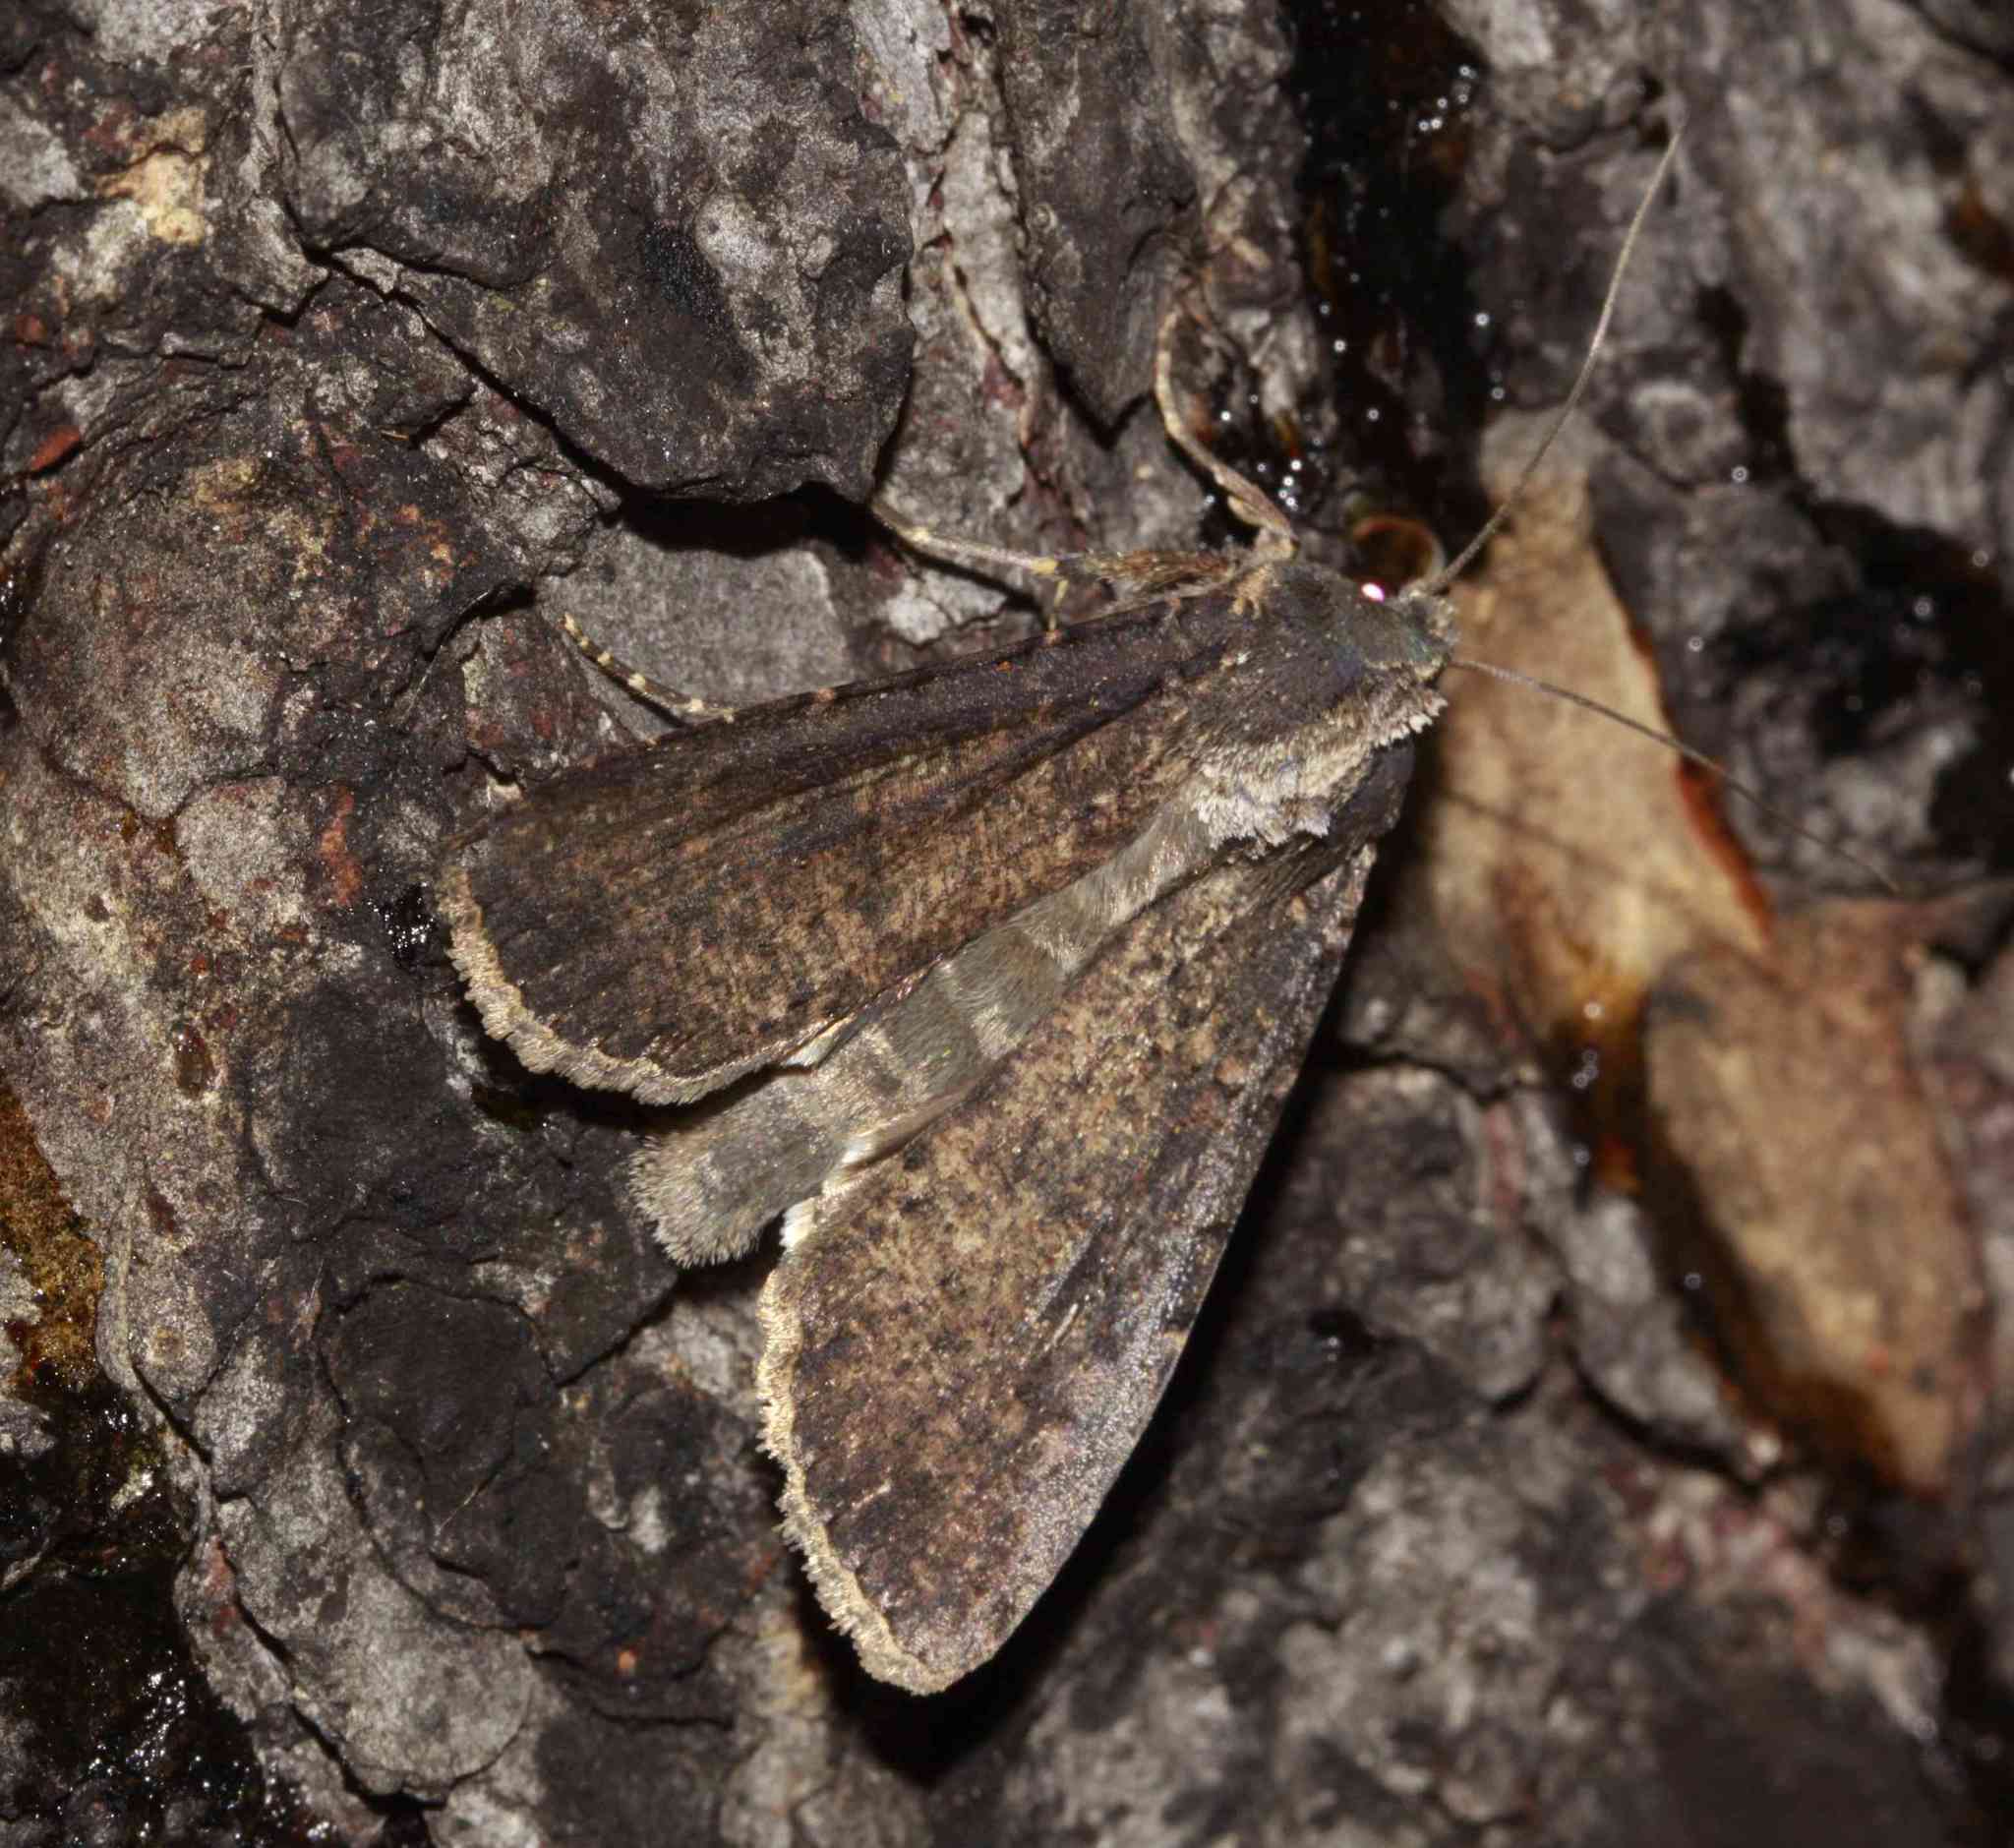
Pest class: cutworms